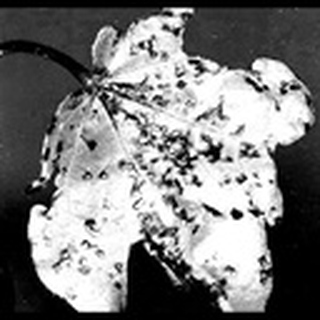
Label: cotton_bacterial_blight